Borsuk (infantry fighting vehicle)

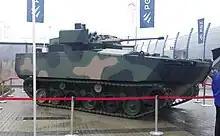

The Borsuk IFV emerged from NBPWP Borsuk ("Nowy Bojowy, Pływający Wóz Piechoty Borsuk" - "New Infantry Amphibious Fighting Vehicle Borsuk") development program initiated in October 2014, when a contract was signed between the NCBR and a consortium consisting of Huta Stalowa Wola S.A. (leader), Ośrodek Badawczo-Rozwojowy Urządzeń Mechanicznych OBRUM Sp. z o.o., Rosomak S.A., Wojskowe Zakłady Elektroniczne S.A., Wojskowe Zakłady Inżynieryjne S.A. (currently HSW), Wojskowe Zakłady Motoryzacyjne S.A., National Defense University (currently War Studies University), Military University of Technology, Wojskowy Instytut Techniki Pancernej i Samochodowej and Warsaw University of Technology aiming at the development of a new IFV. The value of the contract was 75 million PLN (22.6 USD). 62 million PLN (18.68 million USD) was a grant from the NCBR.